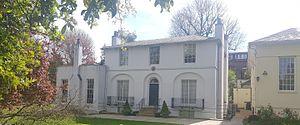
John Keats /dʒɒn ˈkiːts/, né à Londres le 31 octobre 1795 et mort à Rome le 23 février 1821, est un poète britannique considéré comme un romantique de la deuxième génération, celle de Lord Byron et de Percy Bysshe Shelley. Il commence à être publié en 1817, soit quatre années avant sa mort de la phtisie, à vingt-cinq ans.